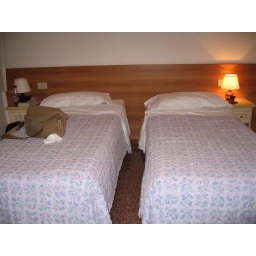
Our room in Venice.  We happily crashed on these beds after our 5 hour train ride from Torino!